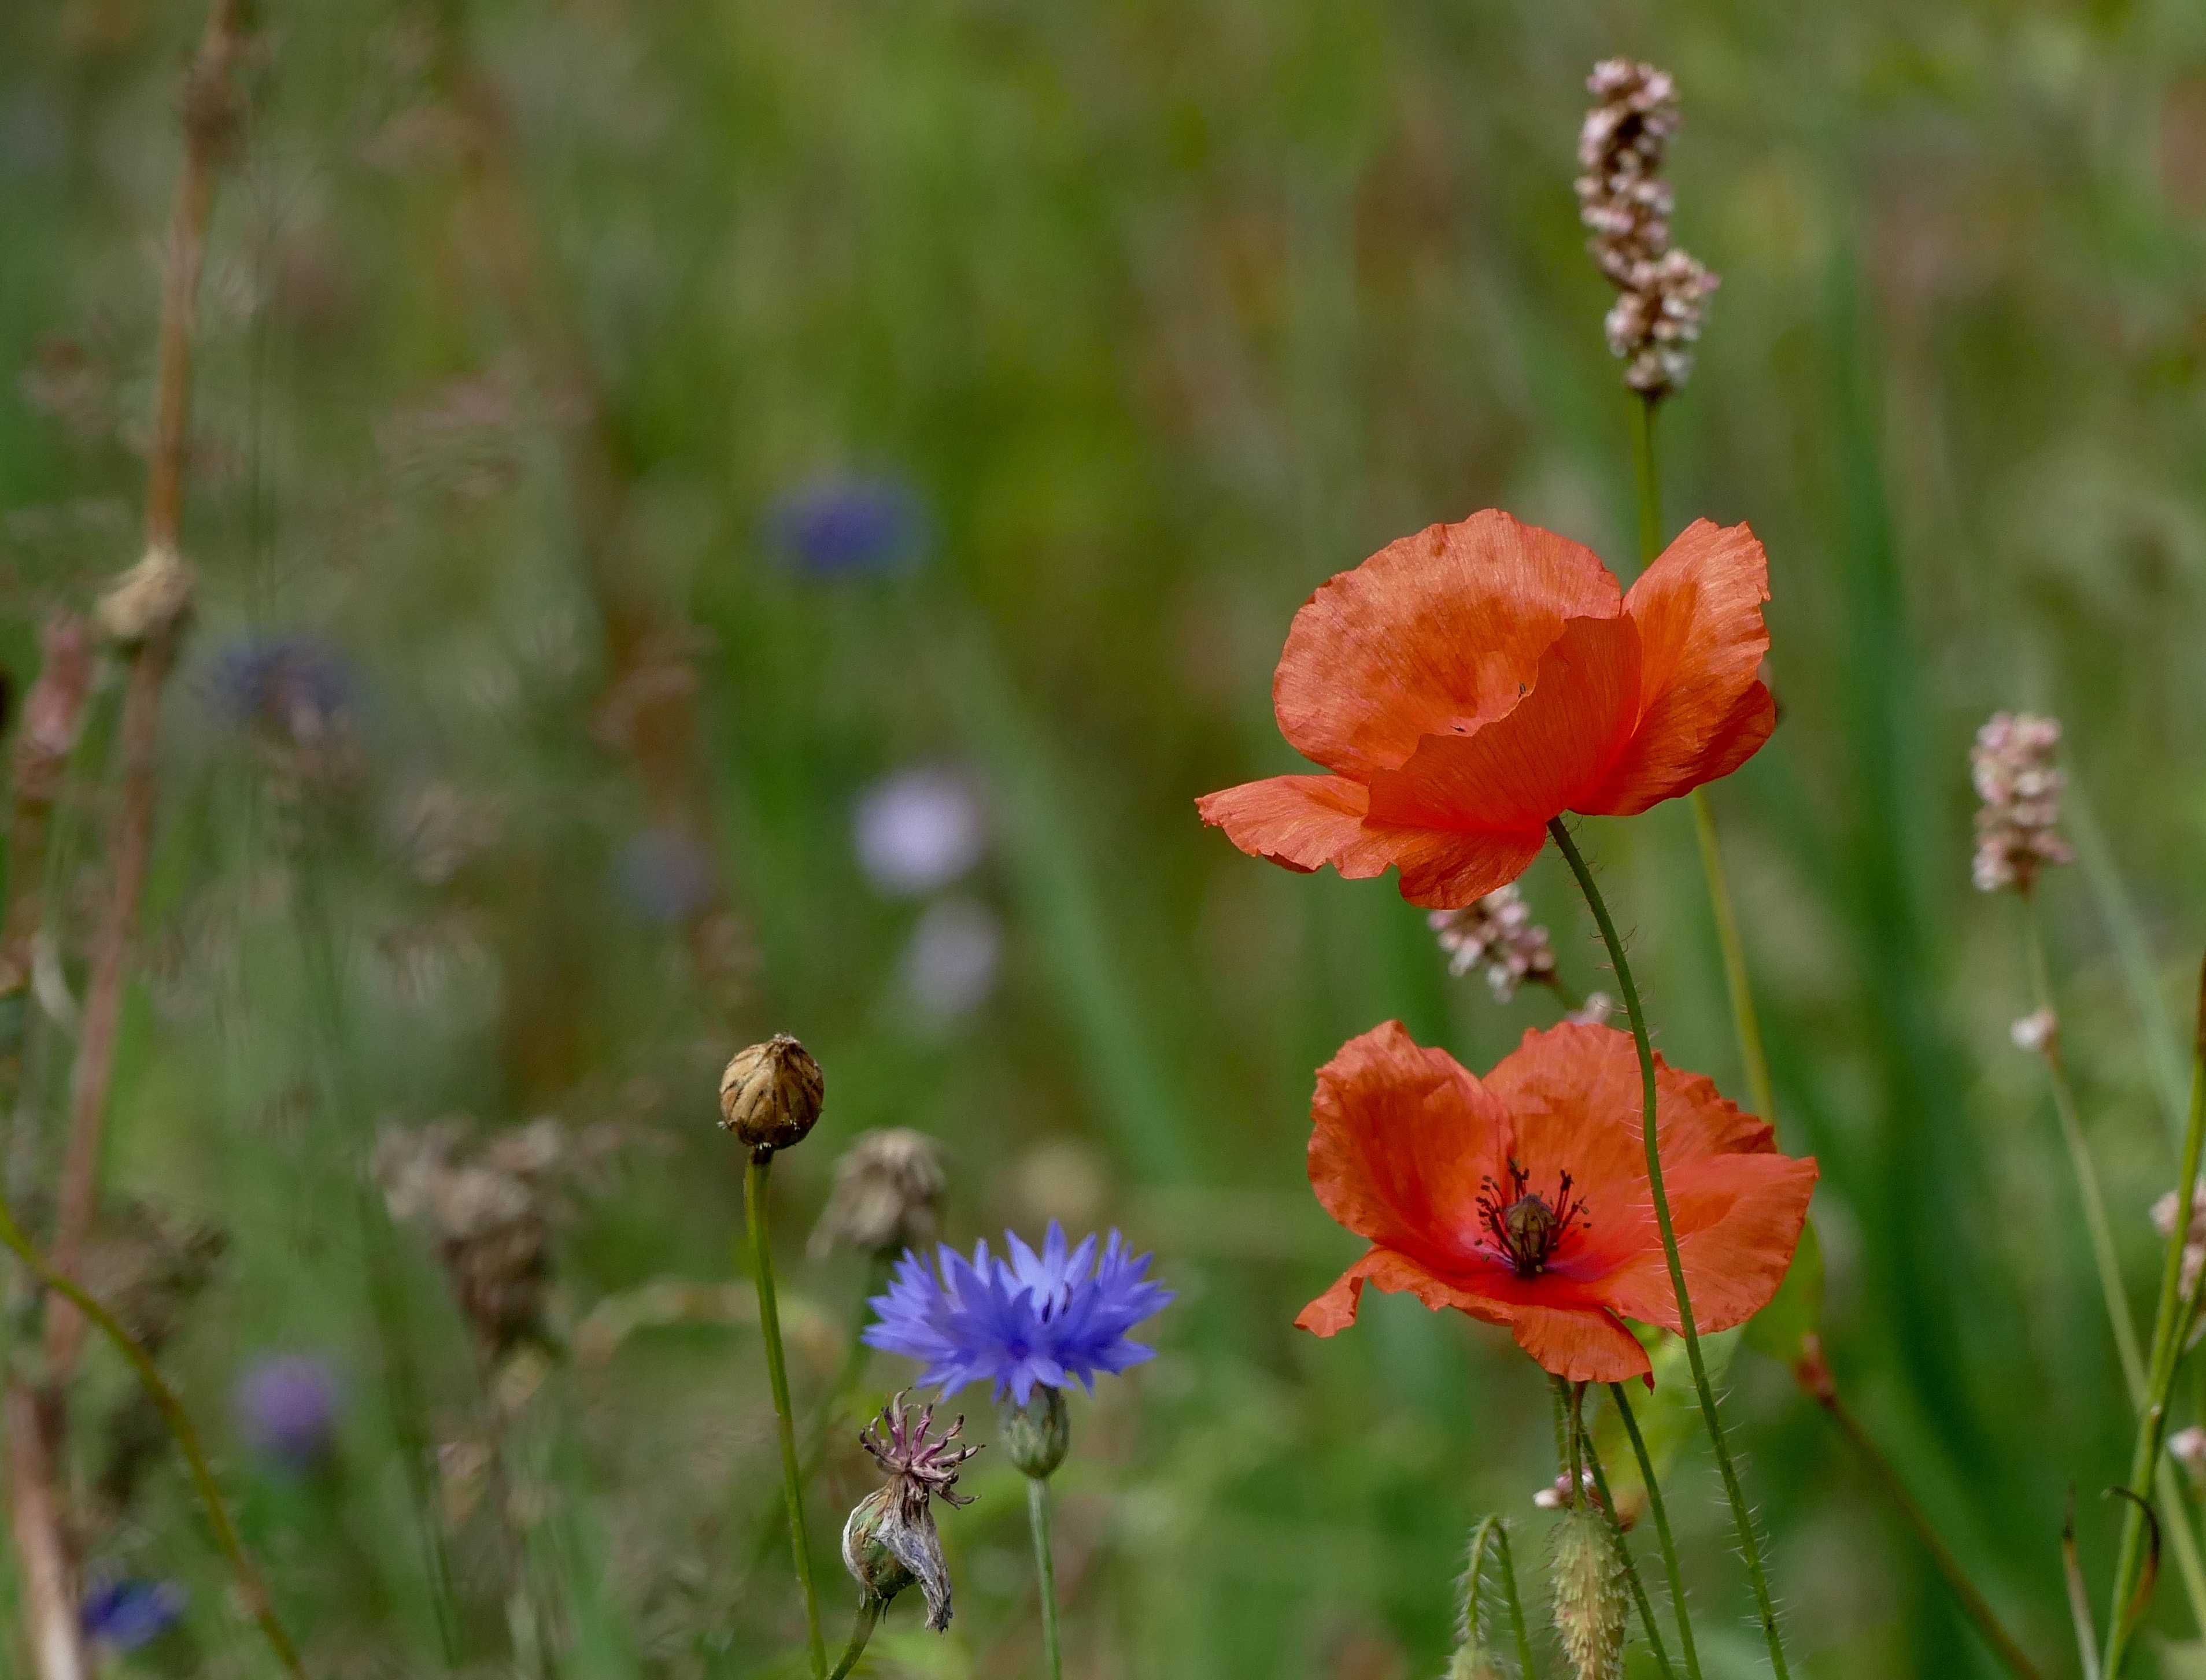
nature, grass, plant, field, meadow, prairie, flower, summer, botany, flora, wildflower, red flower, poppy, macro photography, flowering plant, field flowers, annual plant, grass family, land plant